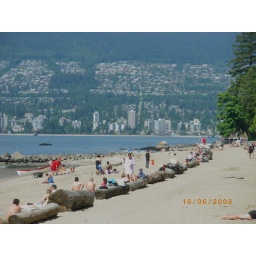
One of the many beach scenes in Vancouver. A bike path follows the coast and passess this beach